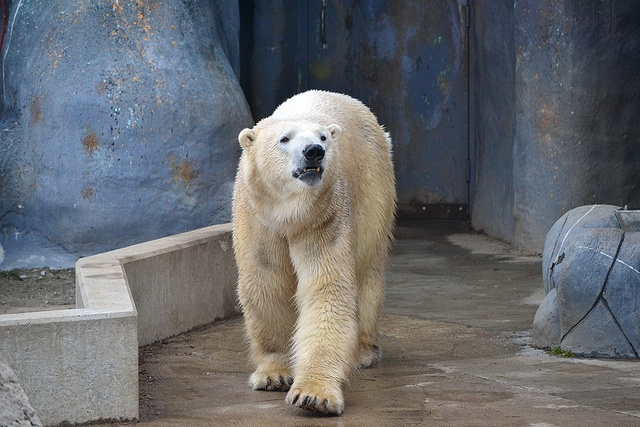
A large white polar bear walking through it's enclosure at a zoo.
A ploar bear walking in its habitat in a zoo.
A polar bear struts around his concrete enclosure.
a polar bear walking on concrete with rocks in the background
It appears the polar bear is smiling and walking at the same time.